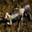
Label: lizard